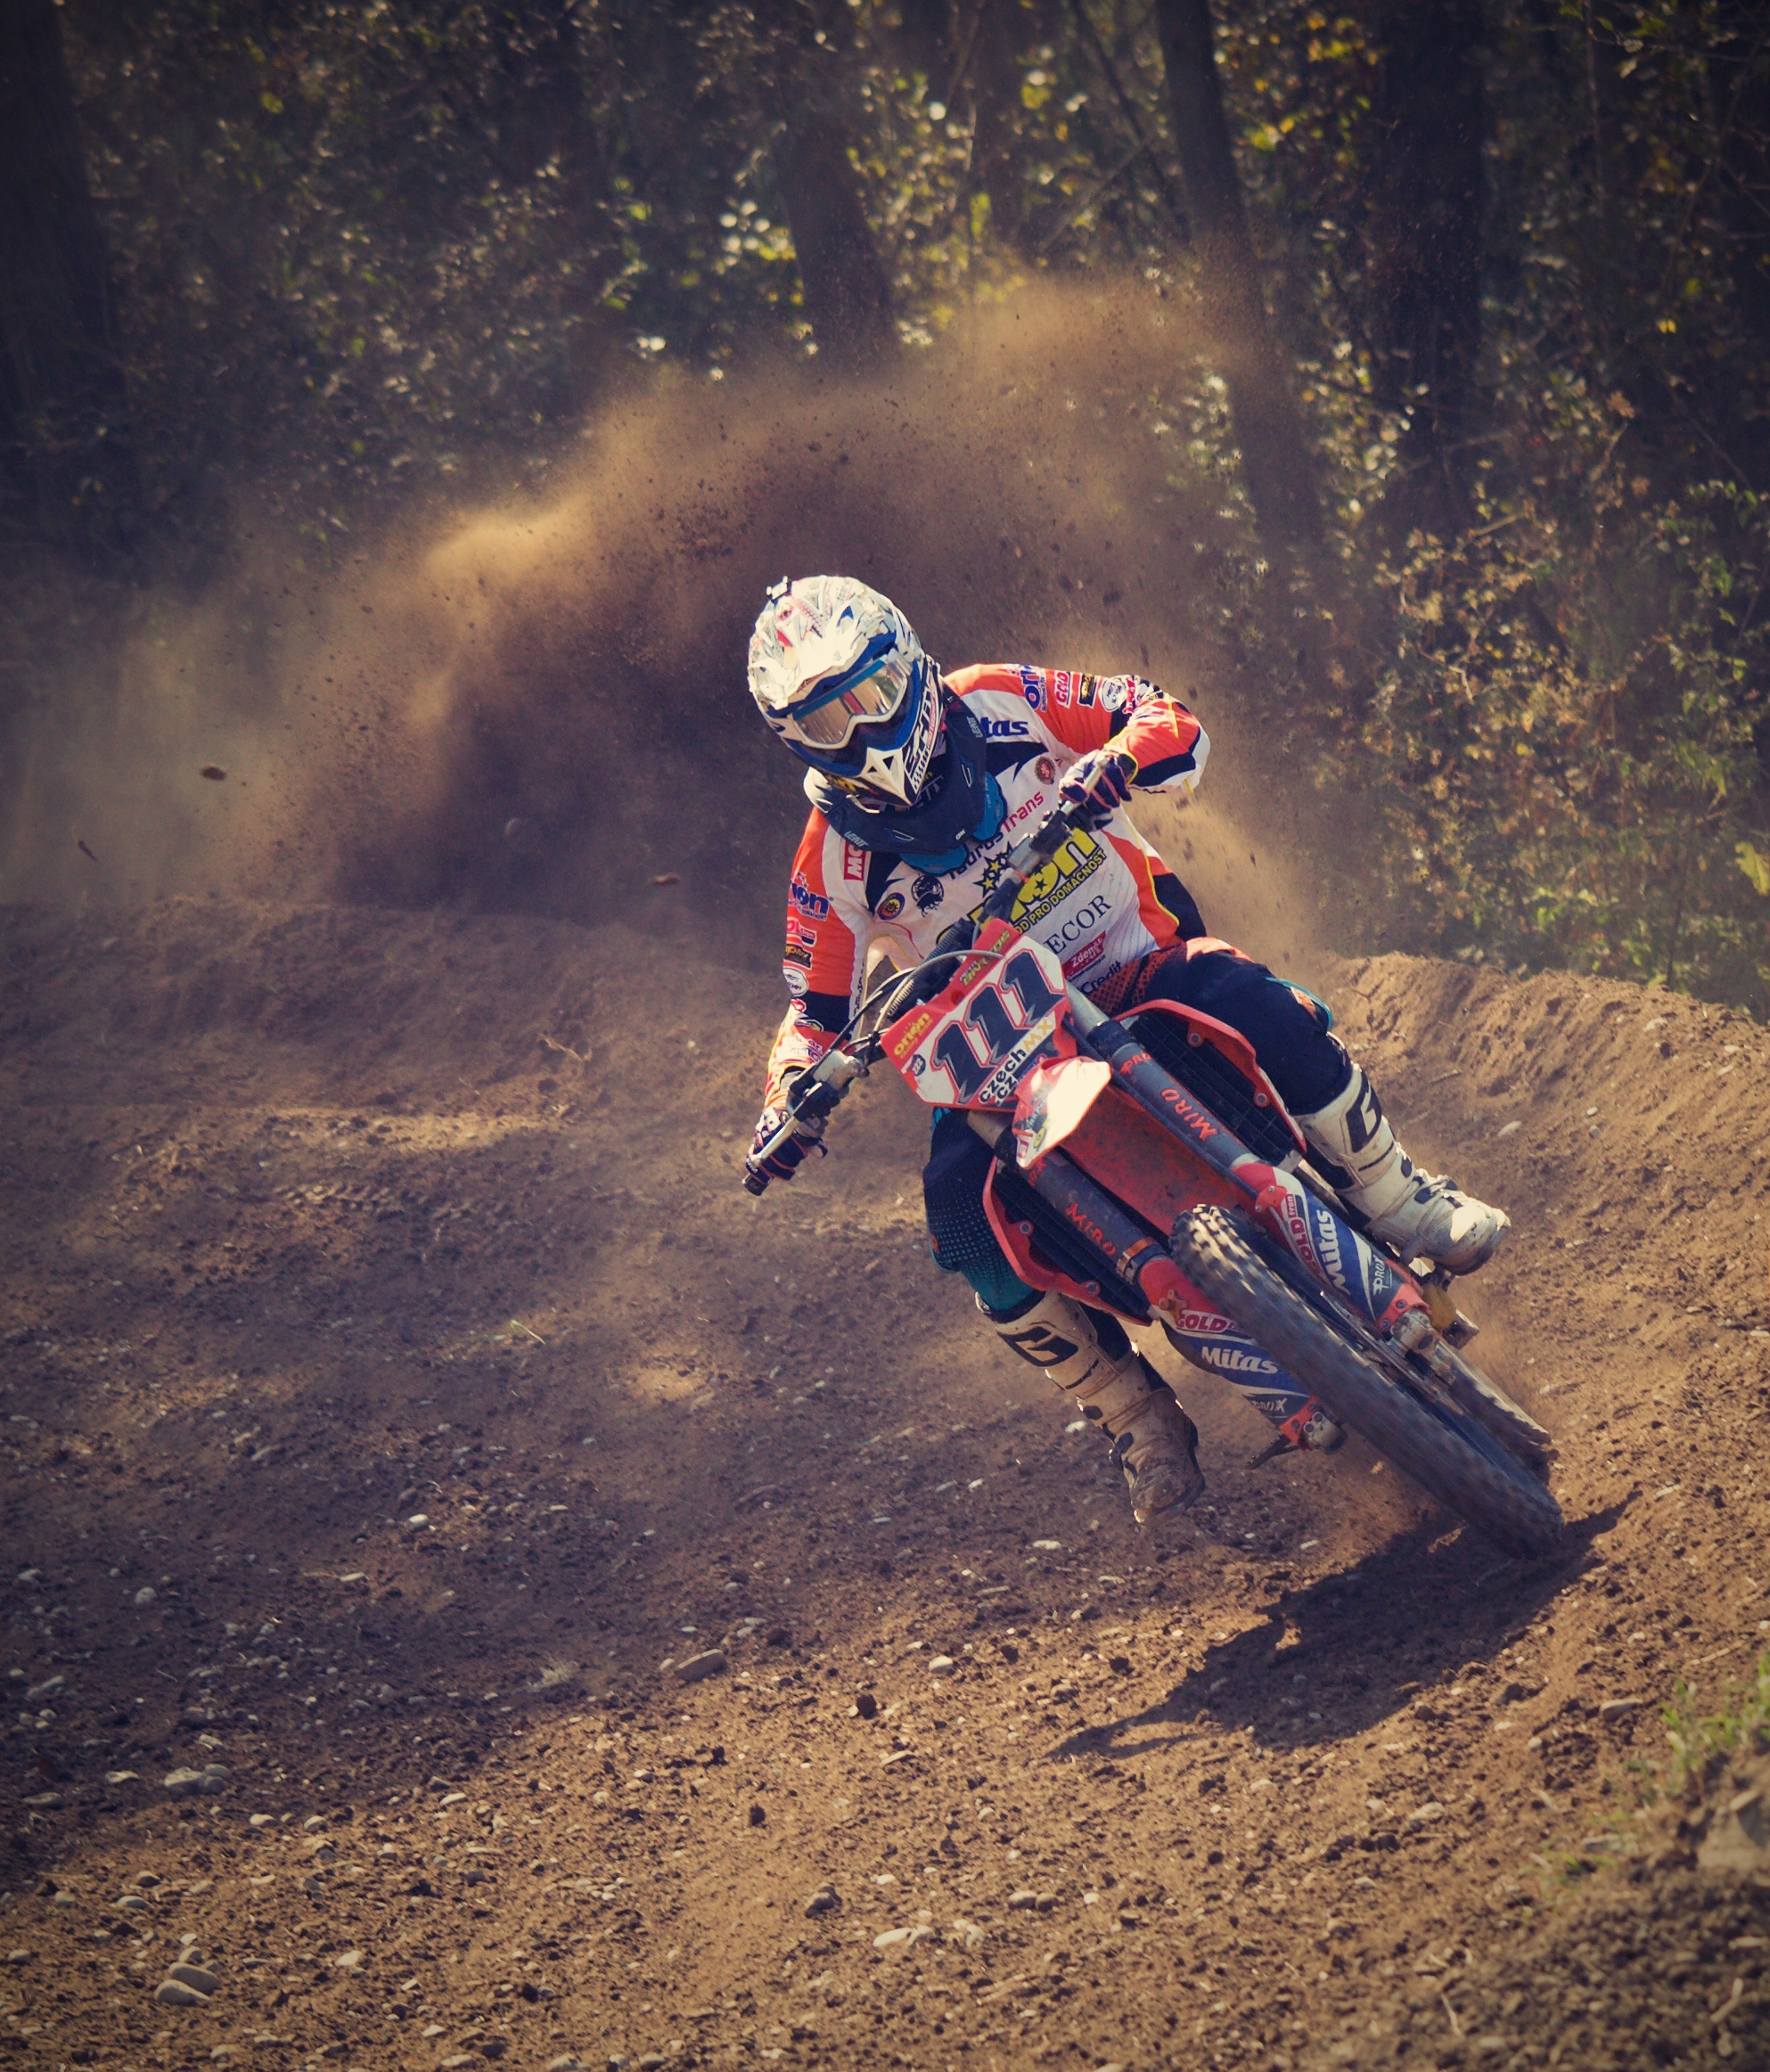
man, person, track, sport, wheel, bike, motion, rider, vehicle, motorcycle, motocross, action, soil, dust, ride, cross, extreme sport, motorbike, speed, trees, race, competition, sports, helmet, racing, race track, fast, athlete, racer, motorsport, biker, adult, enduro, freestyle motocross, bike rider, motorcycle racing, motor sport, motorcycle speedway, endurocross, dirtbiker